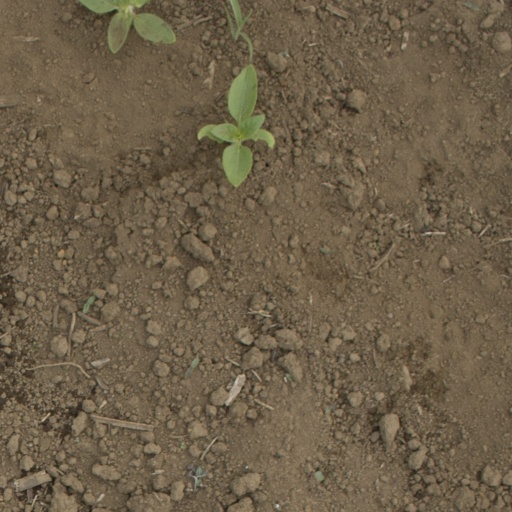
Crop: Jerusalem artichoke